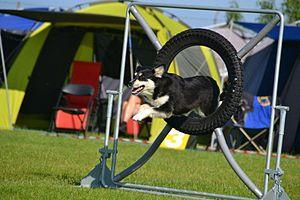
Le berger finnois de Laponie est une race de chien originaire de Finlande. Il s'agit d'un chien de berger de rennes, de type spitz à la robe noire. D'abord confondue avec le chien finnois de Laponie, la race a été reconnue à part entière en 1996.